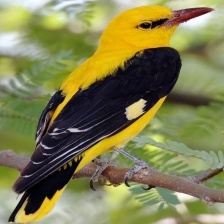
Species: EURASIAN GOLDEN ORIOLE
Scientific name: ORIOLUS ORIOLUS